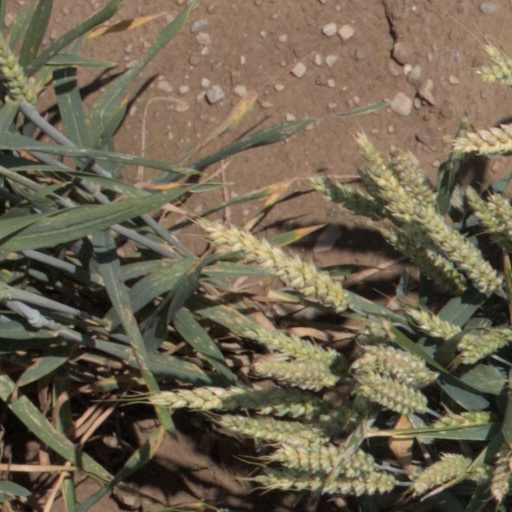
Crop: wheat